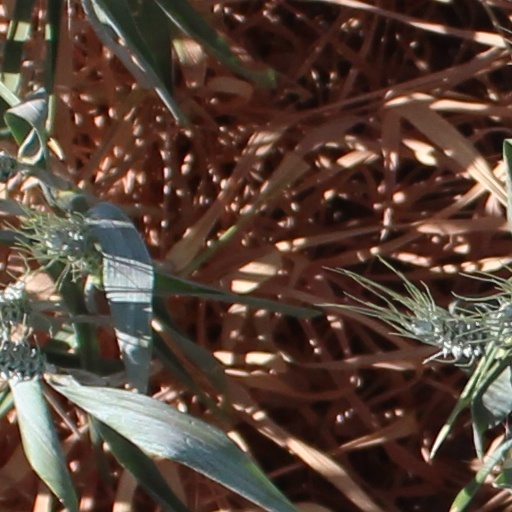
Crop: wheat